Malmaison (hotel chain)

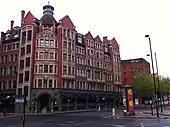
Malmaison Manchester in 2011

Malmaison was founded by Scottish hotelier Ken McCulloch in 1994 in collaboration with hotel group Arcadian International. The first hotel opened in Leith, Edinburgh, with a second opening in Glasgow a month later. The chain is named after the Château de Malmaison on the outskirts of Paris, which inspired the design and style found within its hotels.